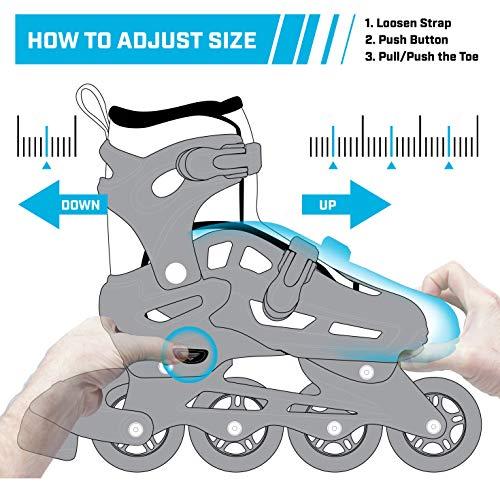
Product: Roller Derby Kids Roller Skates with Interchangable Inline and Quad SkatesCombination Great for Beginners
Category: Sports & Outdoors | Outdoor Recreation | Skates, Skateboards & Scooters | Inline & Roller Skating | Roller Skates | Children's Roller Skates
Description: Easy push button adjustable sizing, 2-in-1 inline/roller skate combo, soft comfort padding, and molded ankle support.
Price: $62.98
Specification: Product Dimensions:         18 x 7 x 18 inches    |Shipping Weight: 8.3 pounds (View shipping rates and policies)|ASIN: B01LX01WOV|Item model number: I249CG|    #101    in Children's Roller Skates